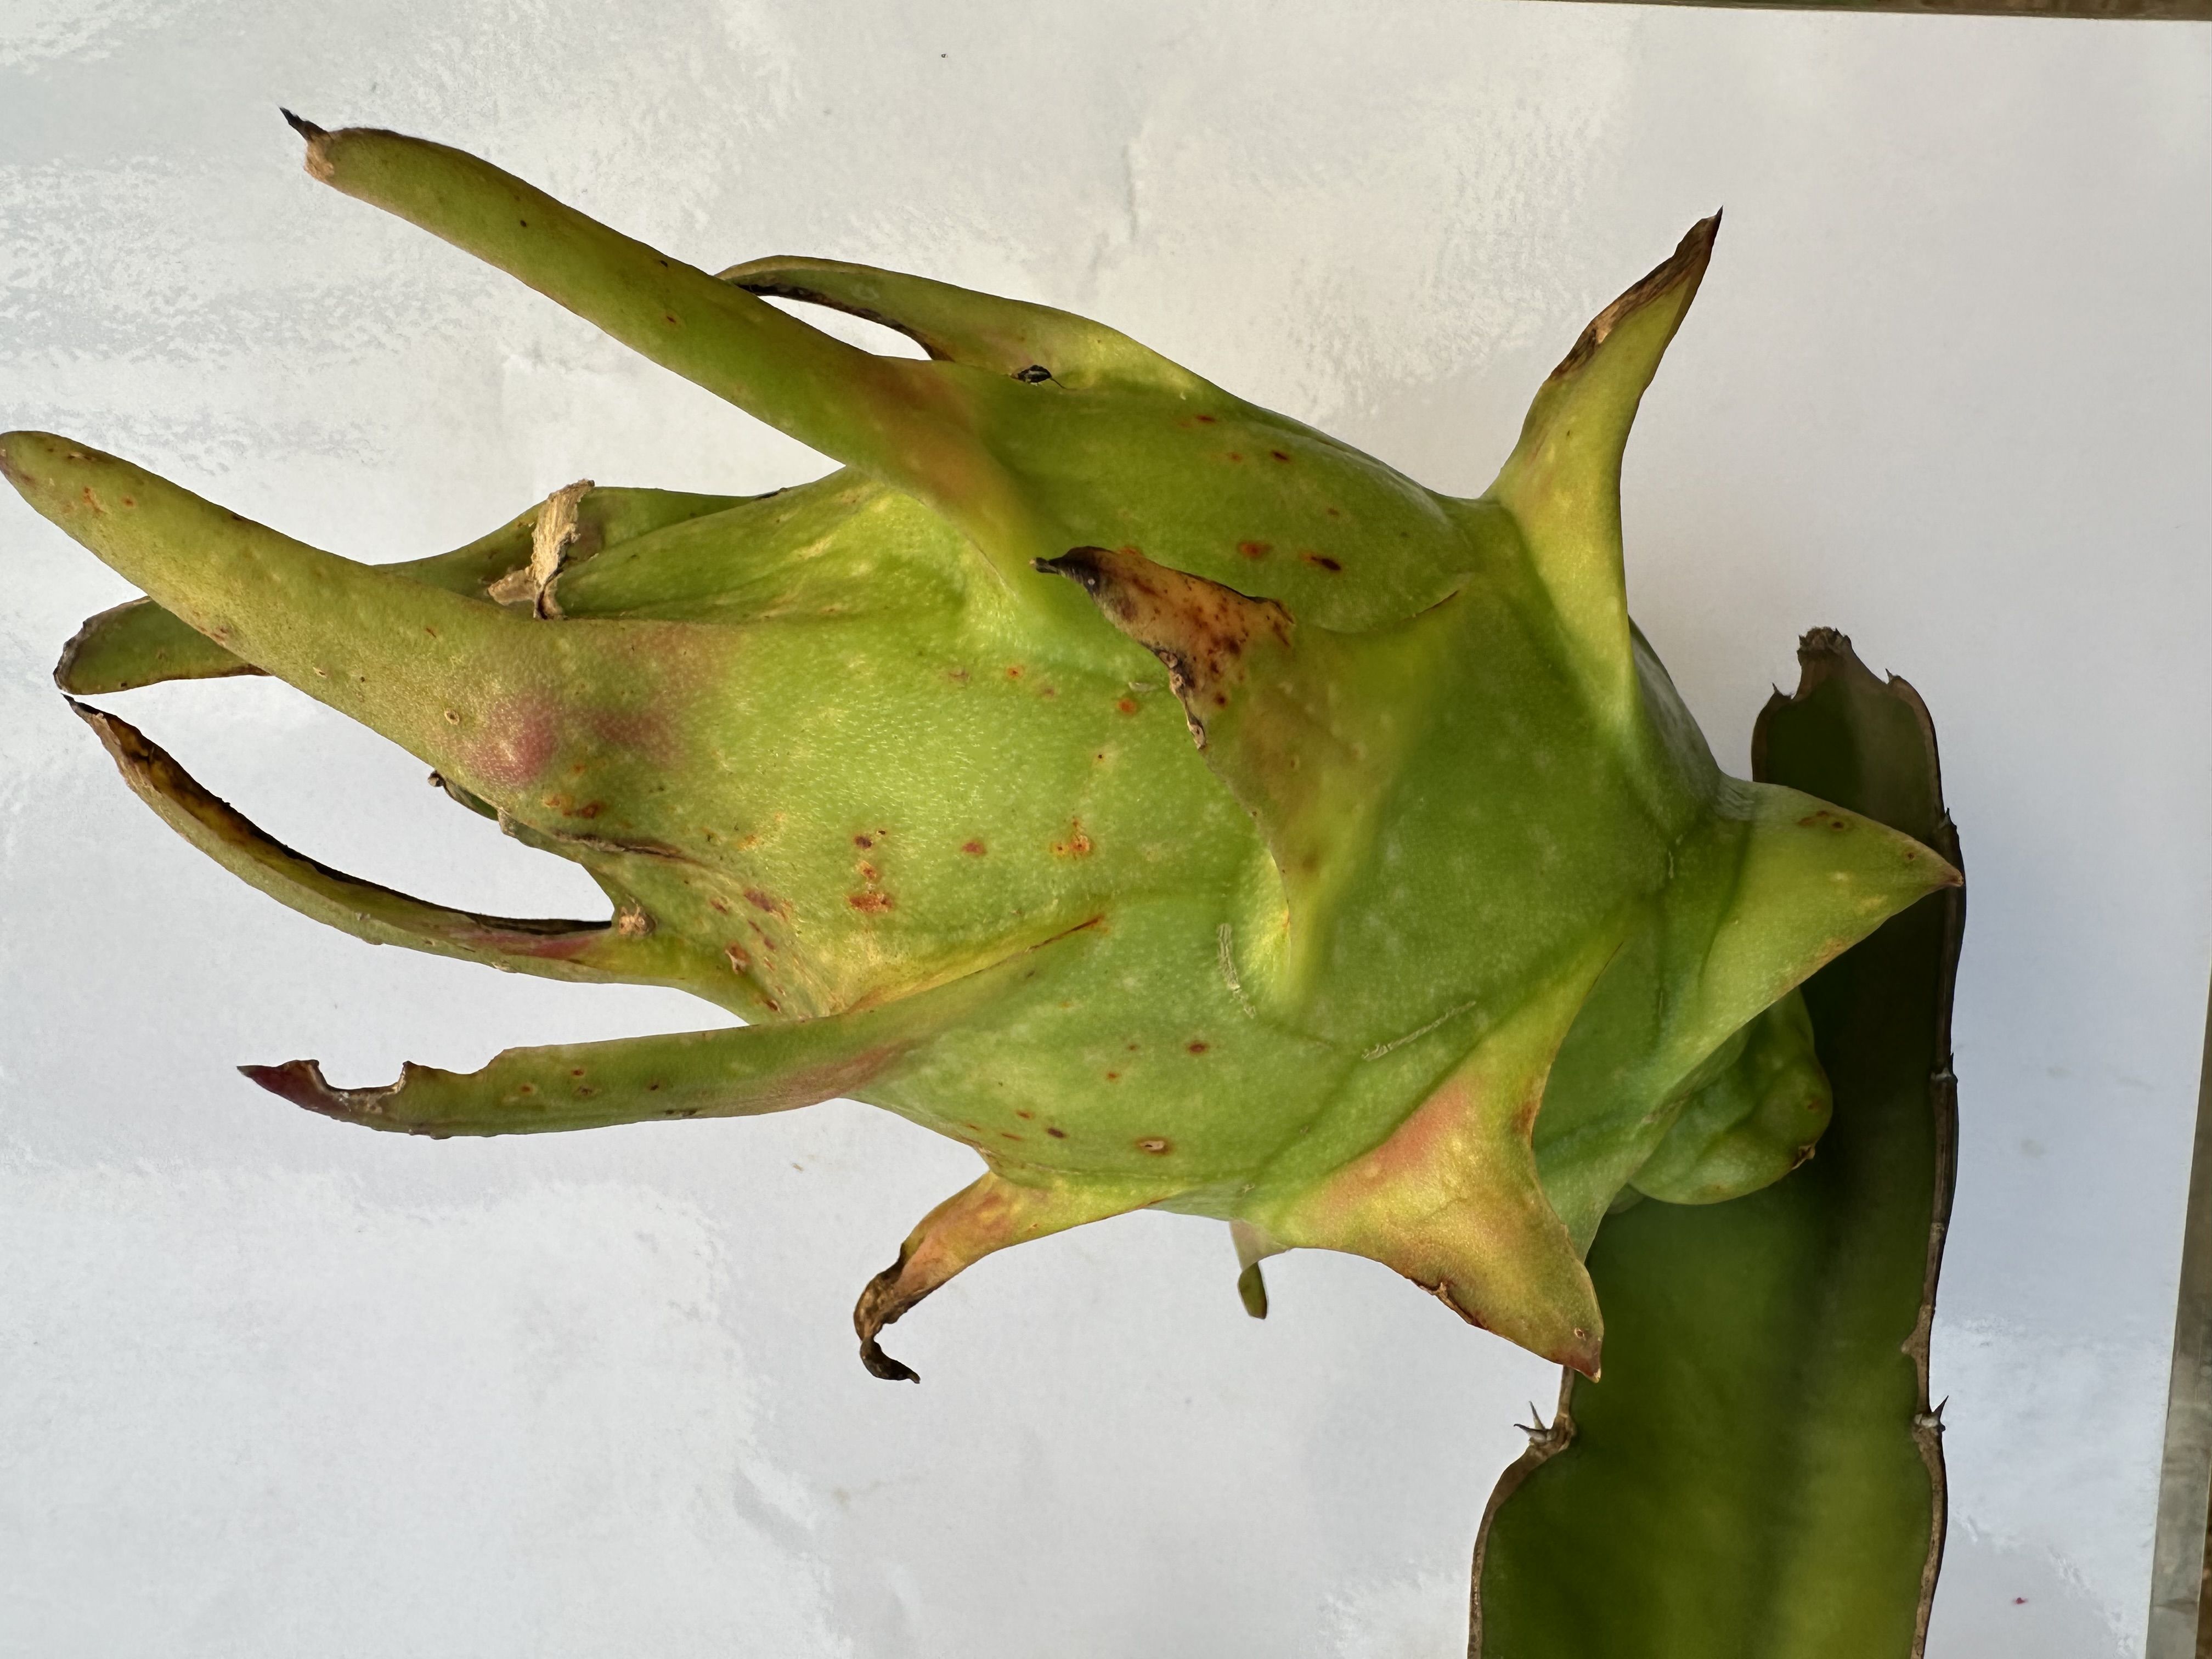
Label: Good fruit